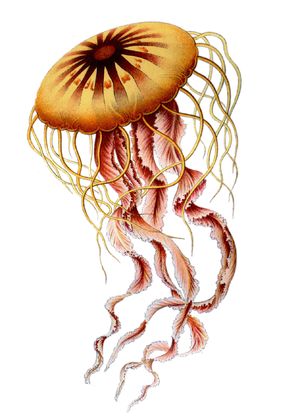
Les Chrysaora forment un genre de méduses.
La méduse rayonnée est une espèce de méduse de la famille des pélagidées.